HMNZS Otago (P148)

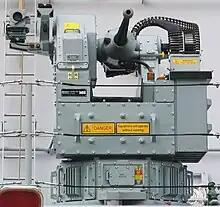
25 mm M242 Bushmaster cannon and remote turret.

HMNZS "Otago" made her first visit to her home port of Port Chalmers on 22 July 2010. On her maiden voyage "Otago" encountered trouble when sea water contaminated her bunker fuel. She suffered further technical difficulties in December 2010 during a visit to Campbell Island with her engineers having to make temporary repairs to both engines prior to an early return to Devonport Naval Base for repairs. Governor-General Sir Anand Satyanand and cabinet minister Kate Wilkinson who were on board at the time were transferred to to continue their tour.